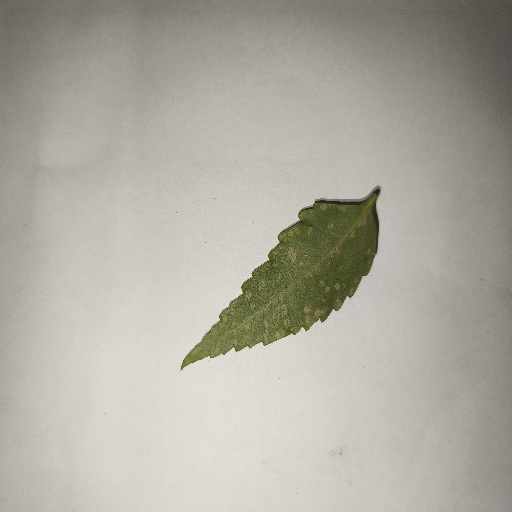
Species: Neem
Leaf condition: Powdery Mildew